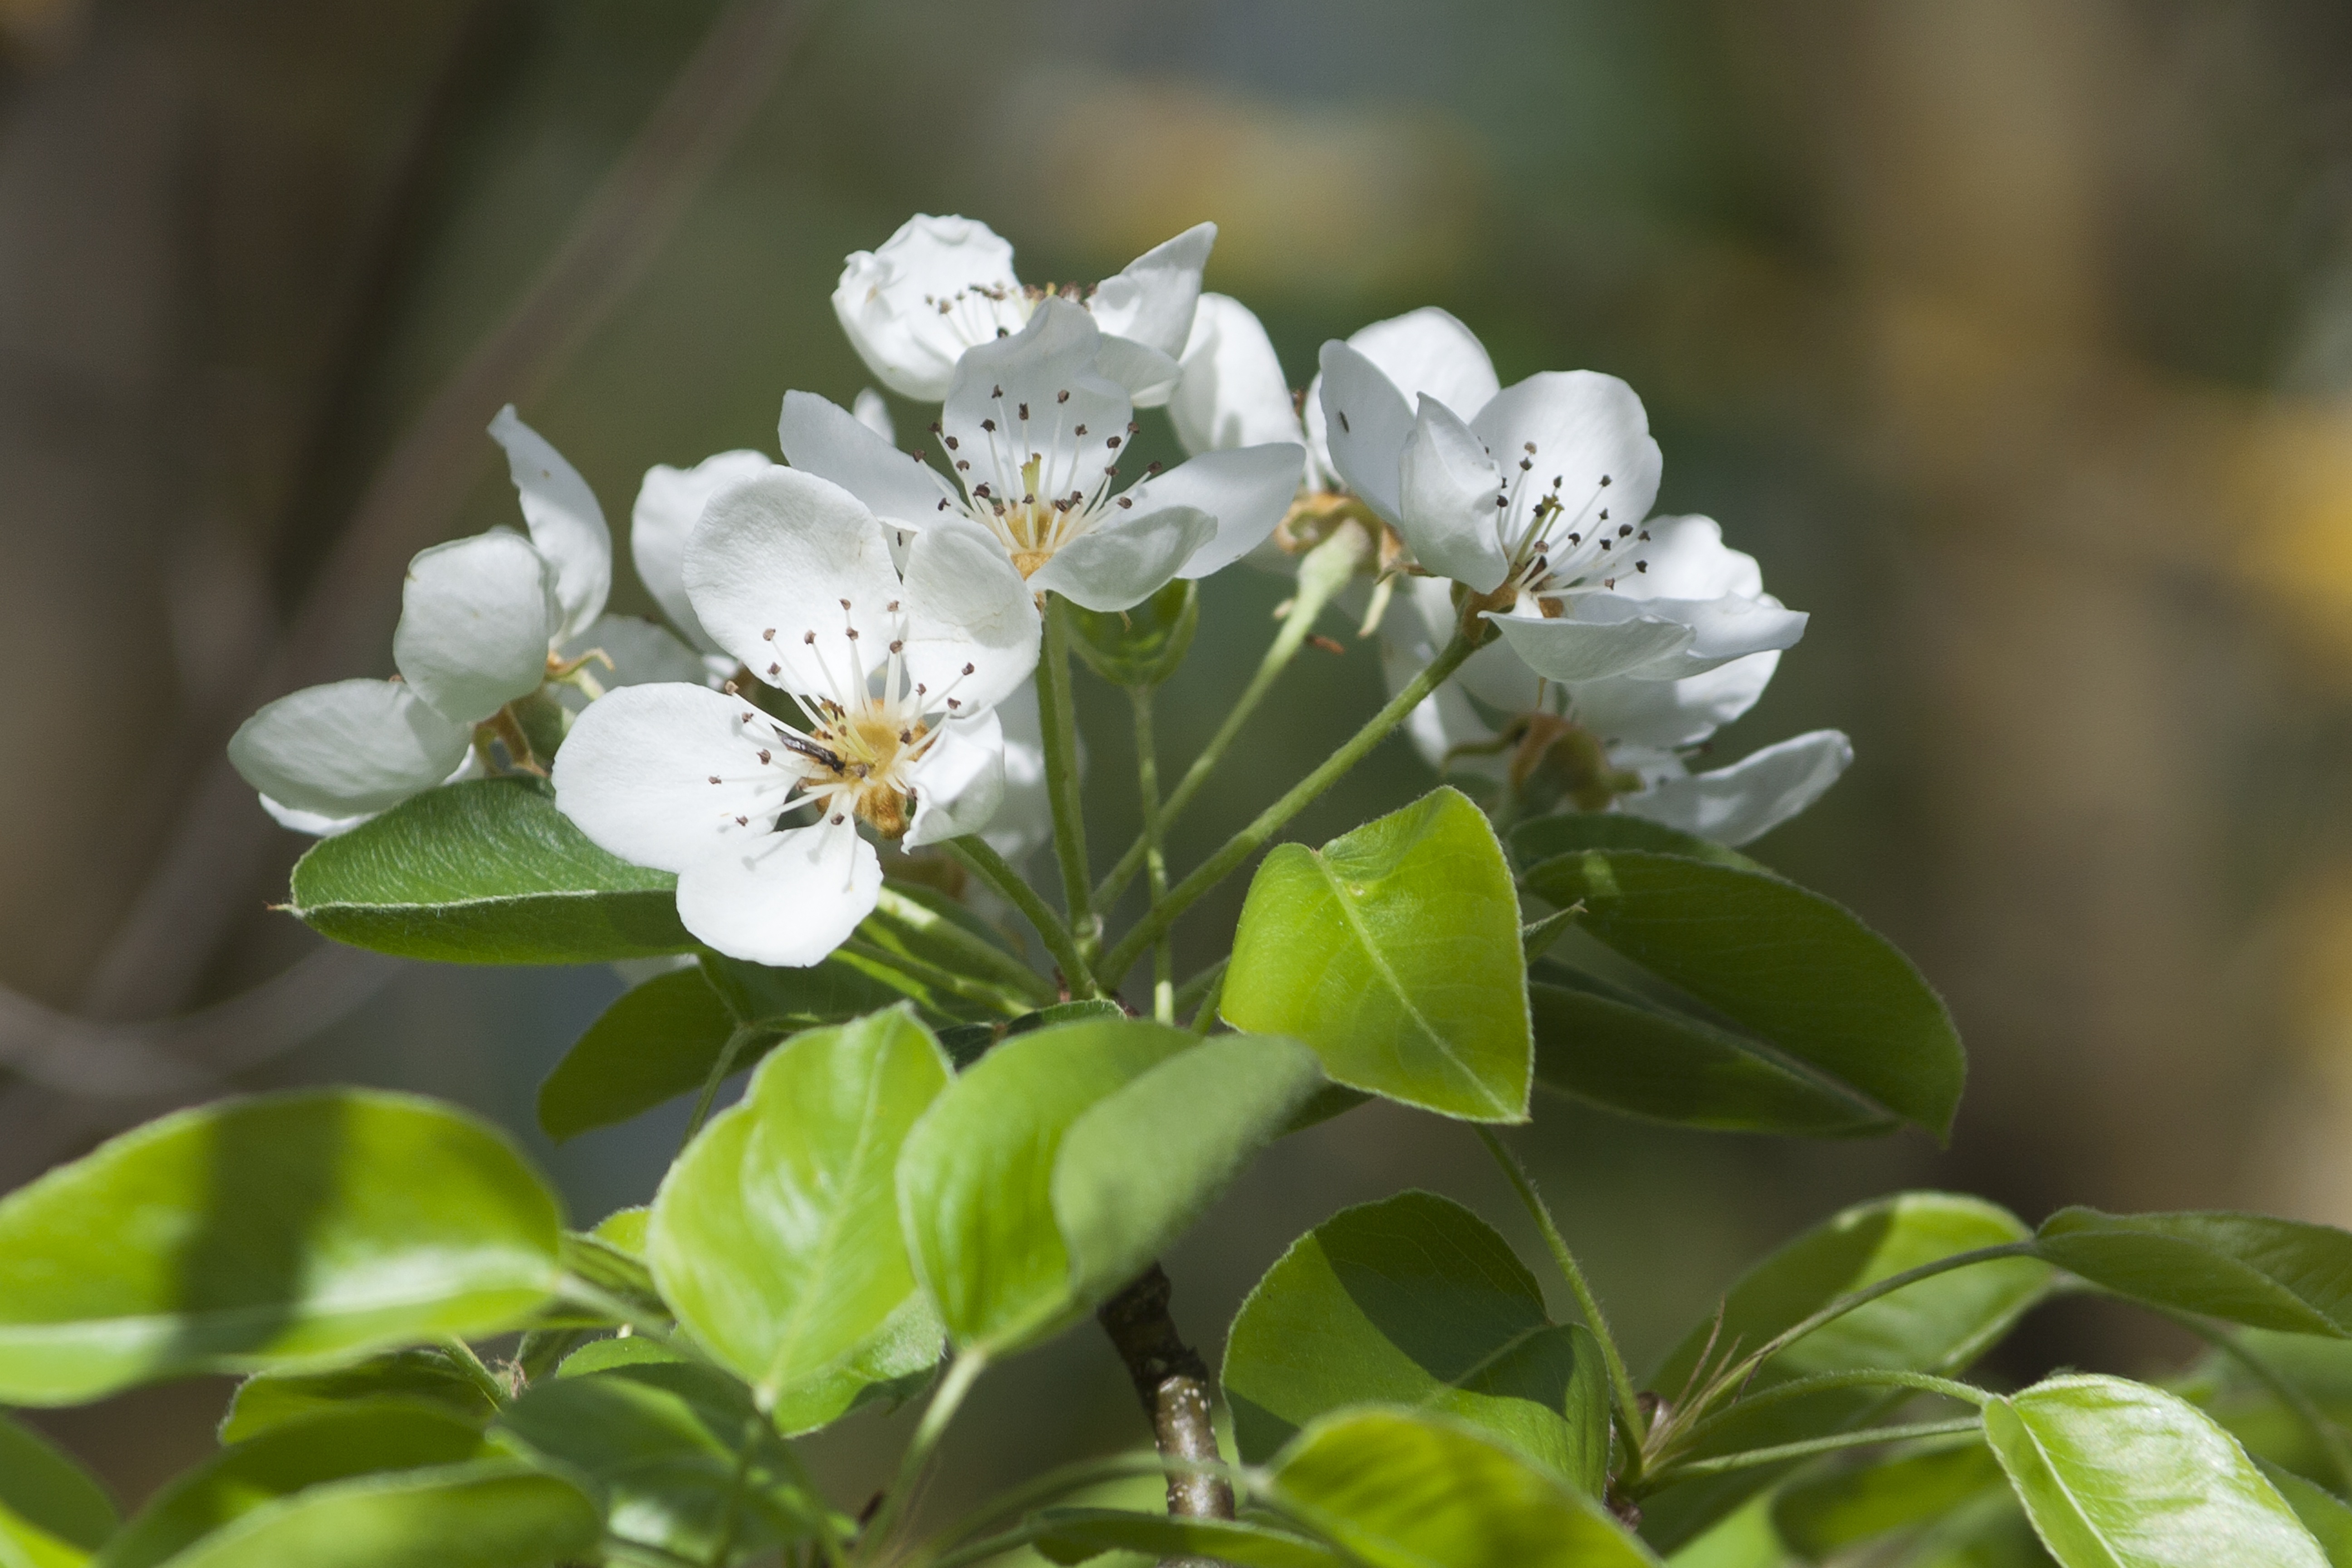
tree, nature, branch, blossom, plant, white, fruit, flower, food, spring, produce, evergreen, botany, flora, wildflower, flowers, shrub, macro photography, jasmine, flowering plant, woody plant, land plant